Behavioral enrichment

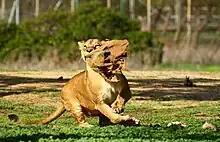
Inanimate tactile enrichment with burlap bag

Food-based enrichment is meant to mimic what a captive animal would do in the wild for food. This is extremely important because in the wild, animals are adapted to work hard for what they eat. A lot of time and energy is spent finding food, which is why this tactic is used to make it more challenging for the animal rather than just feeding it simple food. Feeding enrichment techniques causes the animal to indulge in natural, active behaviors that allow for more stimulation and prevents boredom. This form of enrichment forms active behaviors that can also help with not only a captive animal's mental health, but the animal's physical health.